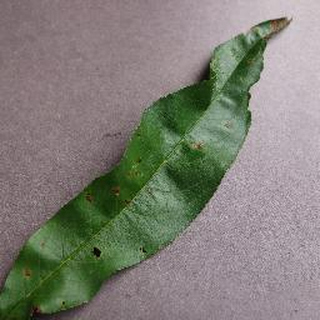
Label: peach_bacterial_spot